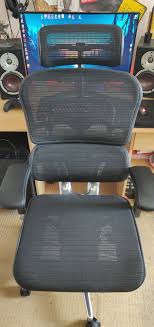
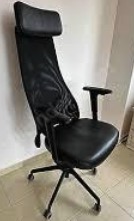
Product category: items_chair
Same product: no